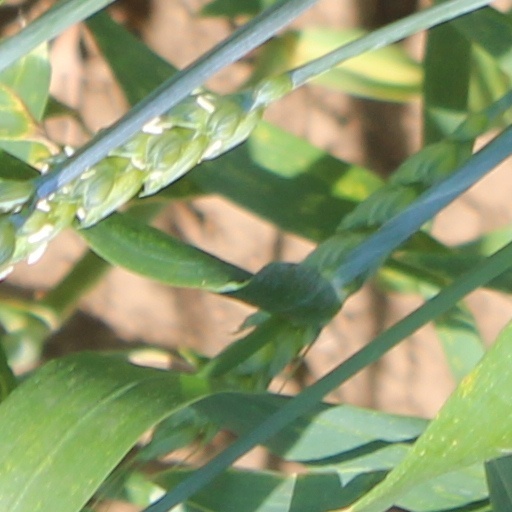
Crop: wheat